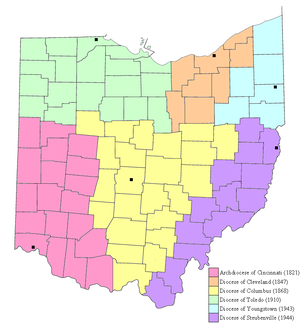
Les juridictions catholiques des États-Unis sont au nombre de 197, reparties en